Type 271 landing craft

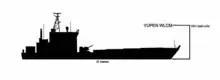
Type 271 landing craft

The Type 271 landing craft is a family landing craft of the People's Liberation Army Navy (PLAN). Most models in this class are landing craft utility (LCU)s, but the last model has been developed into a Landing ship medium (LSM).